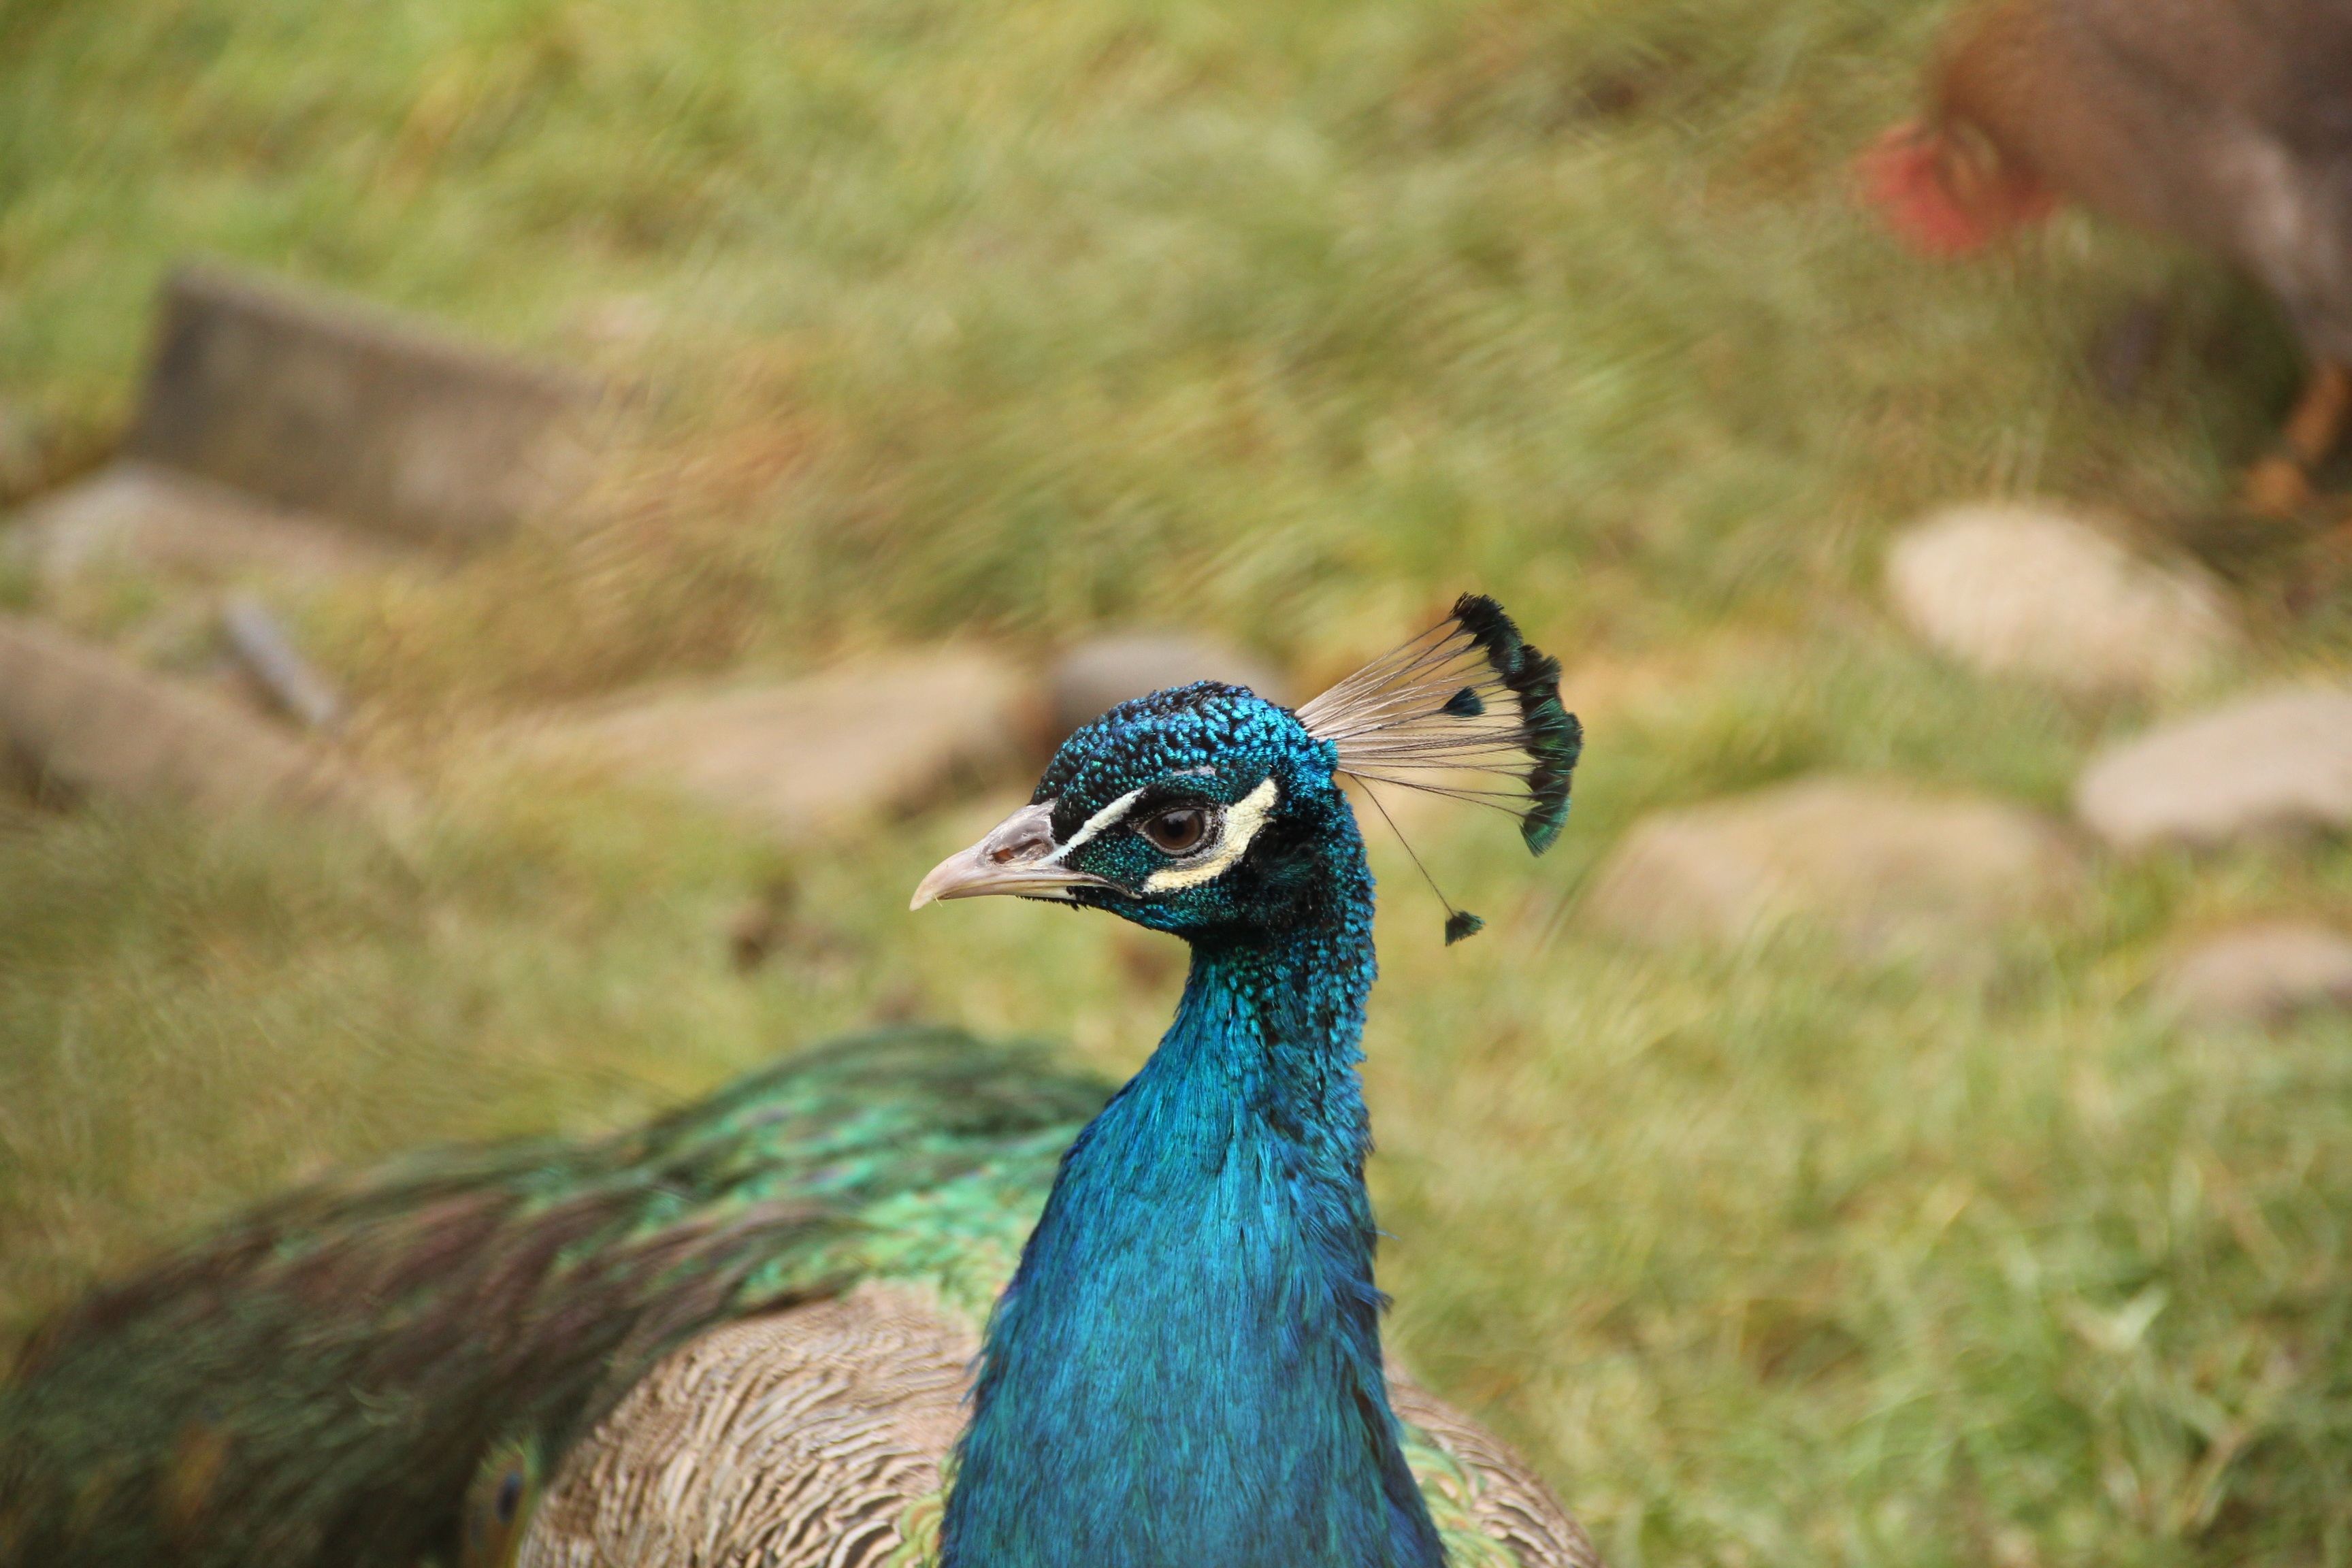
nature, bird, prairie, wildlife, beak, blue, fowl, fauna, peacock, galliformes, vertebrate, peafowl, flights, phasianidae, wild turkey